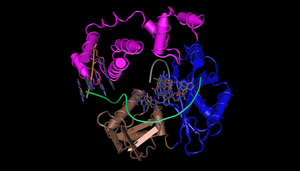
L'ADN polymérase λ est une enzyme qui, chez l'homme, est codée par le gène POLLA.